National Lottery (United Kingdom)

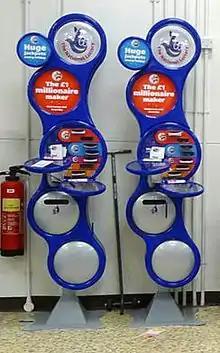

Players buy tickets with their choice of six different numbers between 1 and 59; there is provision for random numbers to be generated automatically for those who do not wish to choose, known as a 'Lucky Dip'. The entry fee to the Lotto draw was set at £1 per board from its introduction, and increased to £2 in October 2013.